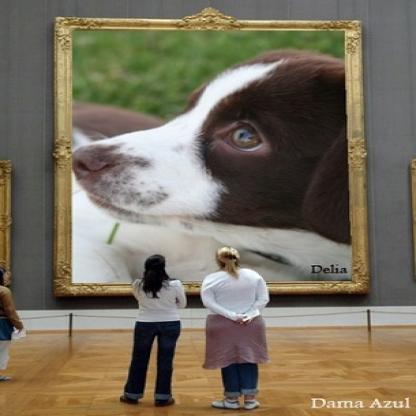
Scene: Indoor